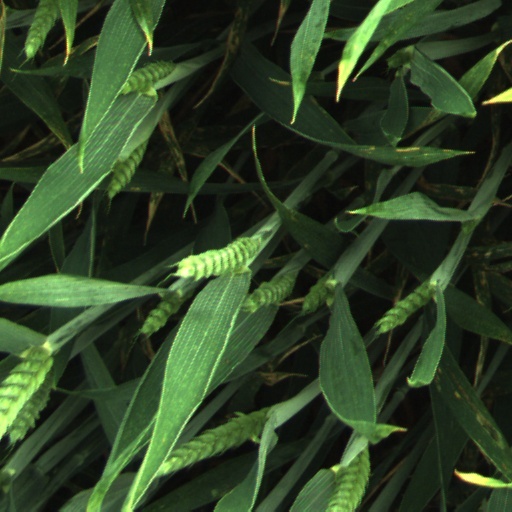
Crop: wheat